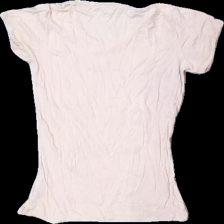
View: back
Type: T-shirt
Category: Ladies
Brand: Not in the list
Brand text on label: Isabella
Material: 100% Viscose
Cut: Regular
Size: 36
Price range: <50
Recommended usage: Recycle
Description: pink t-shirt